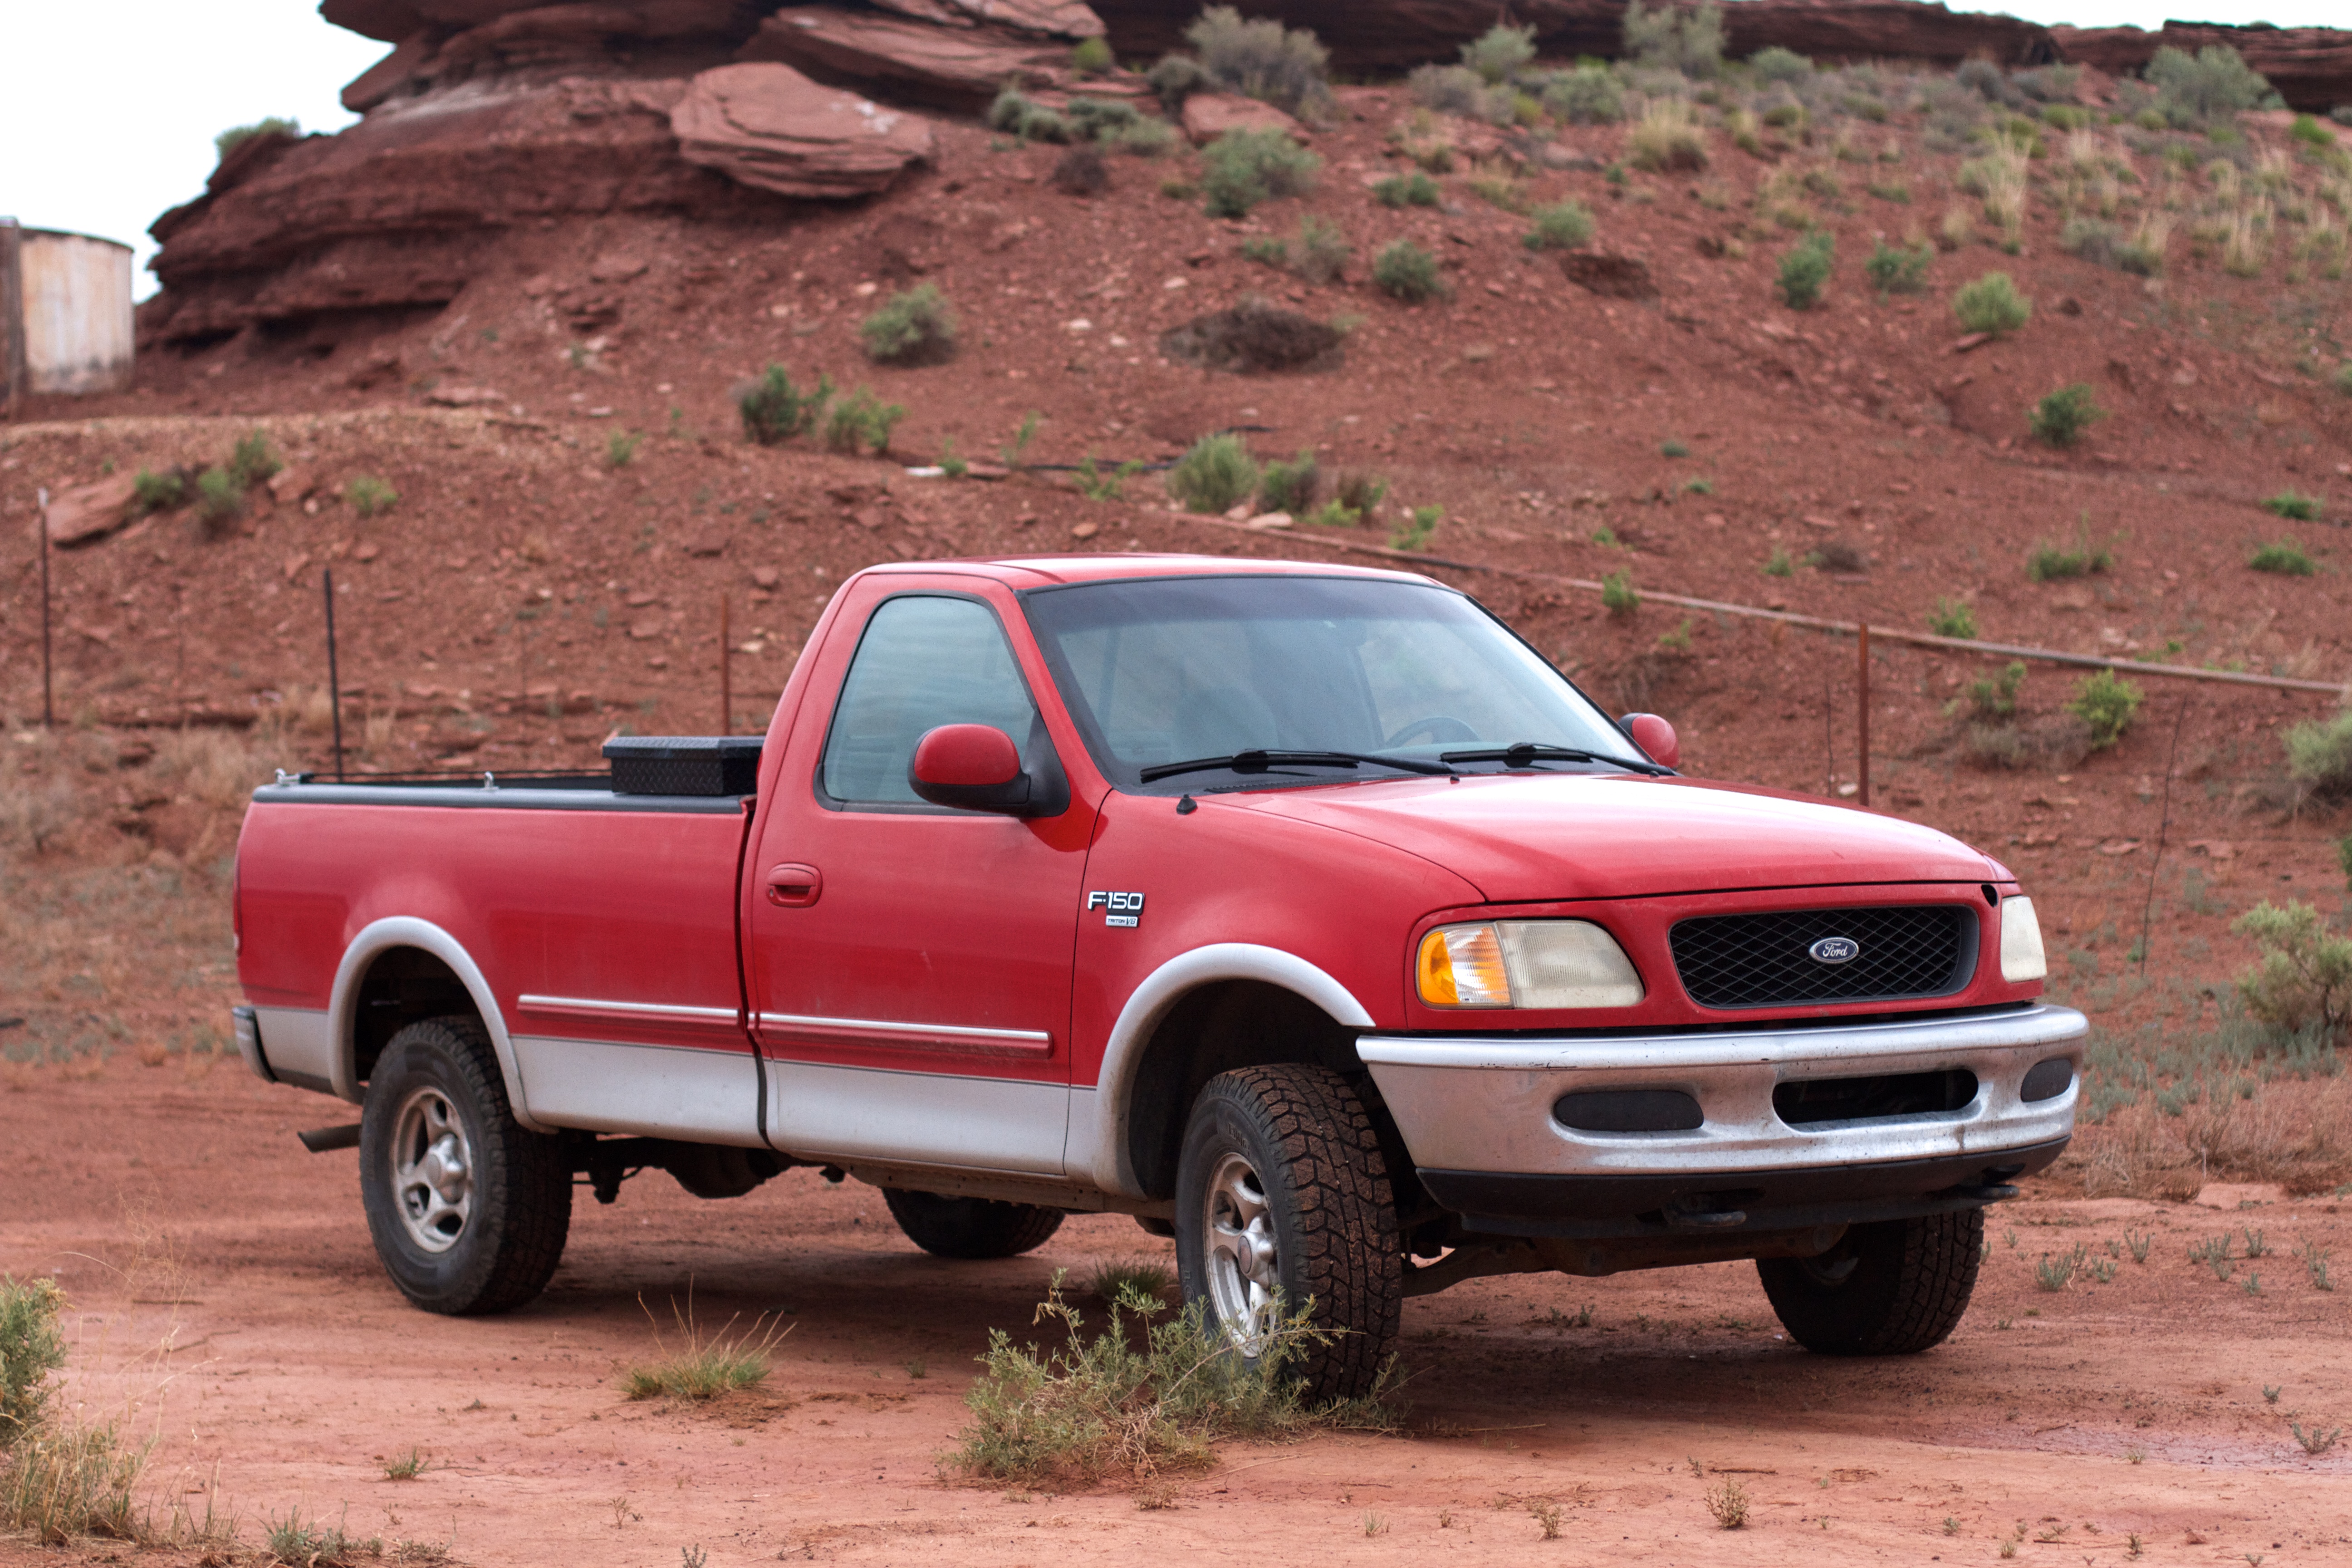
car, truck, vehicle, bumper, ford, pickup truck, land vehicle, automobile make, automotive exterior, ford lightning